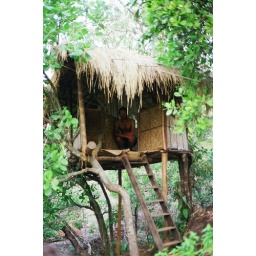
Chris in his tree house near Agonda, Goa